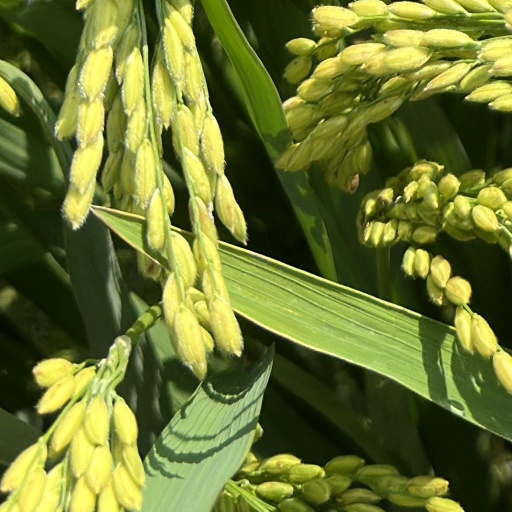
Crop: rice